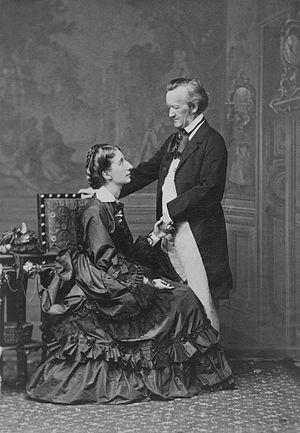
Fritz Luckhardt est un photographe autrichien d'origine allemande.
Richard et Cosima est un film biographique et dramatique franco-allemand réalisé par Peter Patzak et sorti en 1986 et dont le sujet est la vie du compositeur Richard Wagner.
Les conjoints désignaient historiquement les époux, c'est-à-dire un homme et une femme unis par les liens du mariage. Mais au cours du XXᵉ siècle cette notion a évolué avec les mœurs. Le concubinage devenant plus courant que le mariage, on utilise de plus en plus le terme conjoints pour un couple non marié.